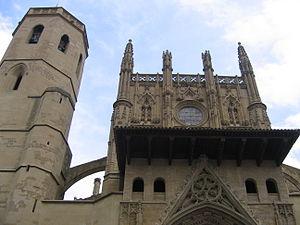
Description: Cathédrale de HuescaAragon, Espagne Source: Hugo Soria Licence: GFDL
Huesca est une ville du Nord de l'Espagne, capitale de la province du même nom, dans la communauté autonome d'Aragon et la comarque de Hoya de Huesca.